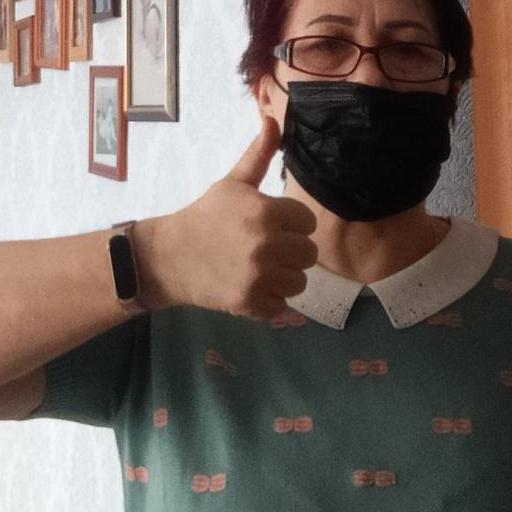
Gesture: like